A Bullet for Sandoval

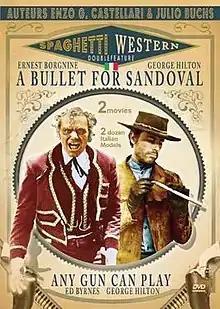

A Bullet for Sandoval (a.k.a. "Los desesperados", a.k.a. "Those Desperate Men Who Smell of Dirt and Death", a.k.a. "Desperate Men") is a 1969 Spaghetti Western film. It is a co-production between Italy (where is known as "Quei disperati che puzzano di sudore e di morte") and Spain (where it was released as "Los Desperados"). The film was generally well received by critics.